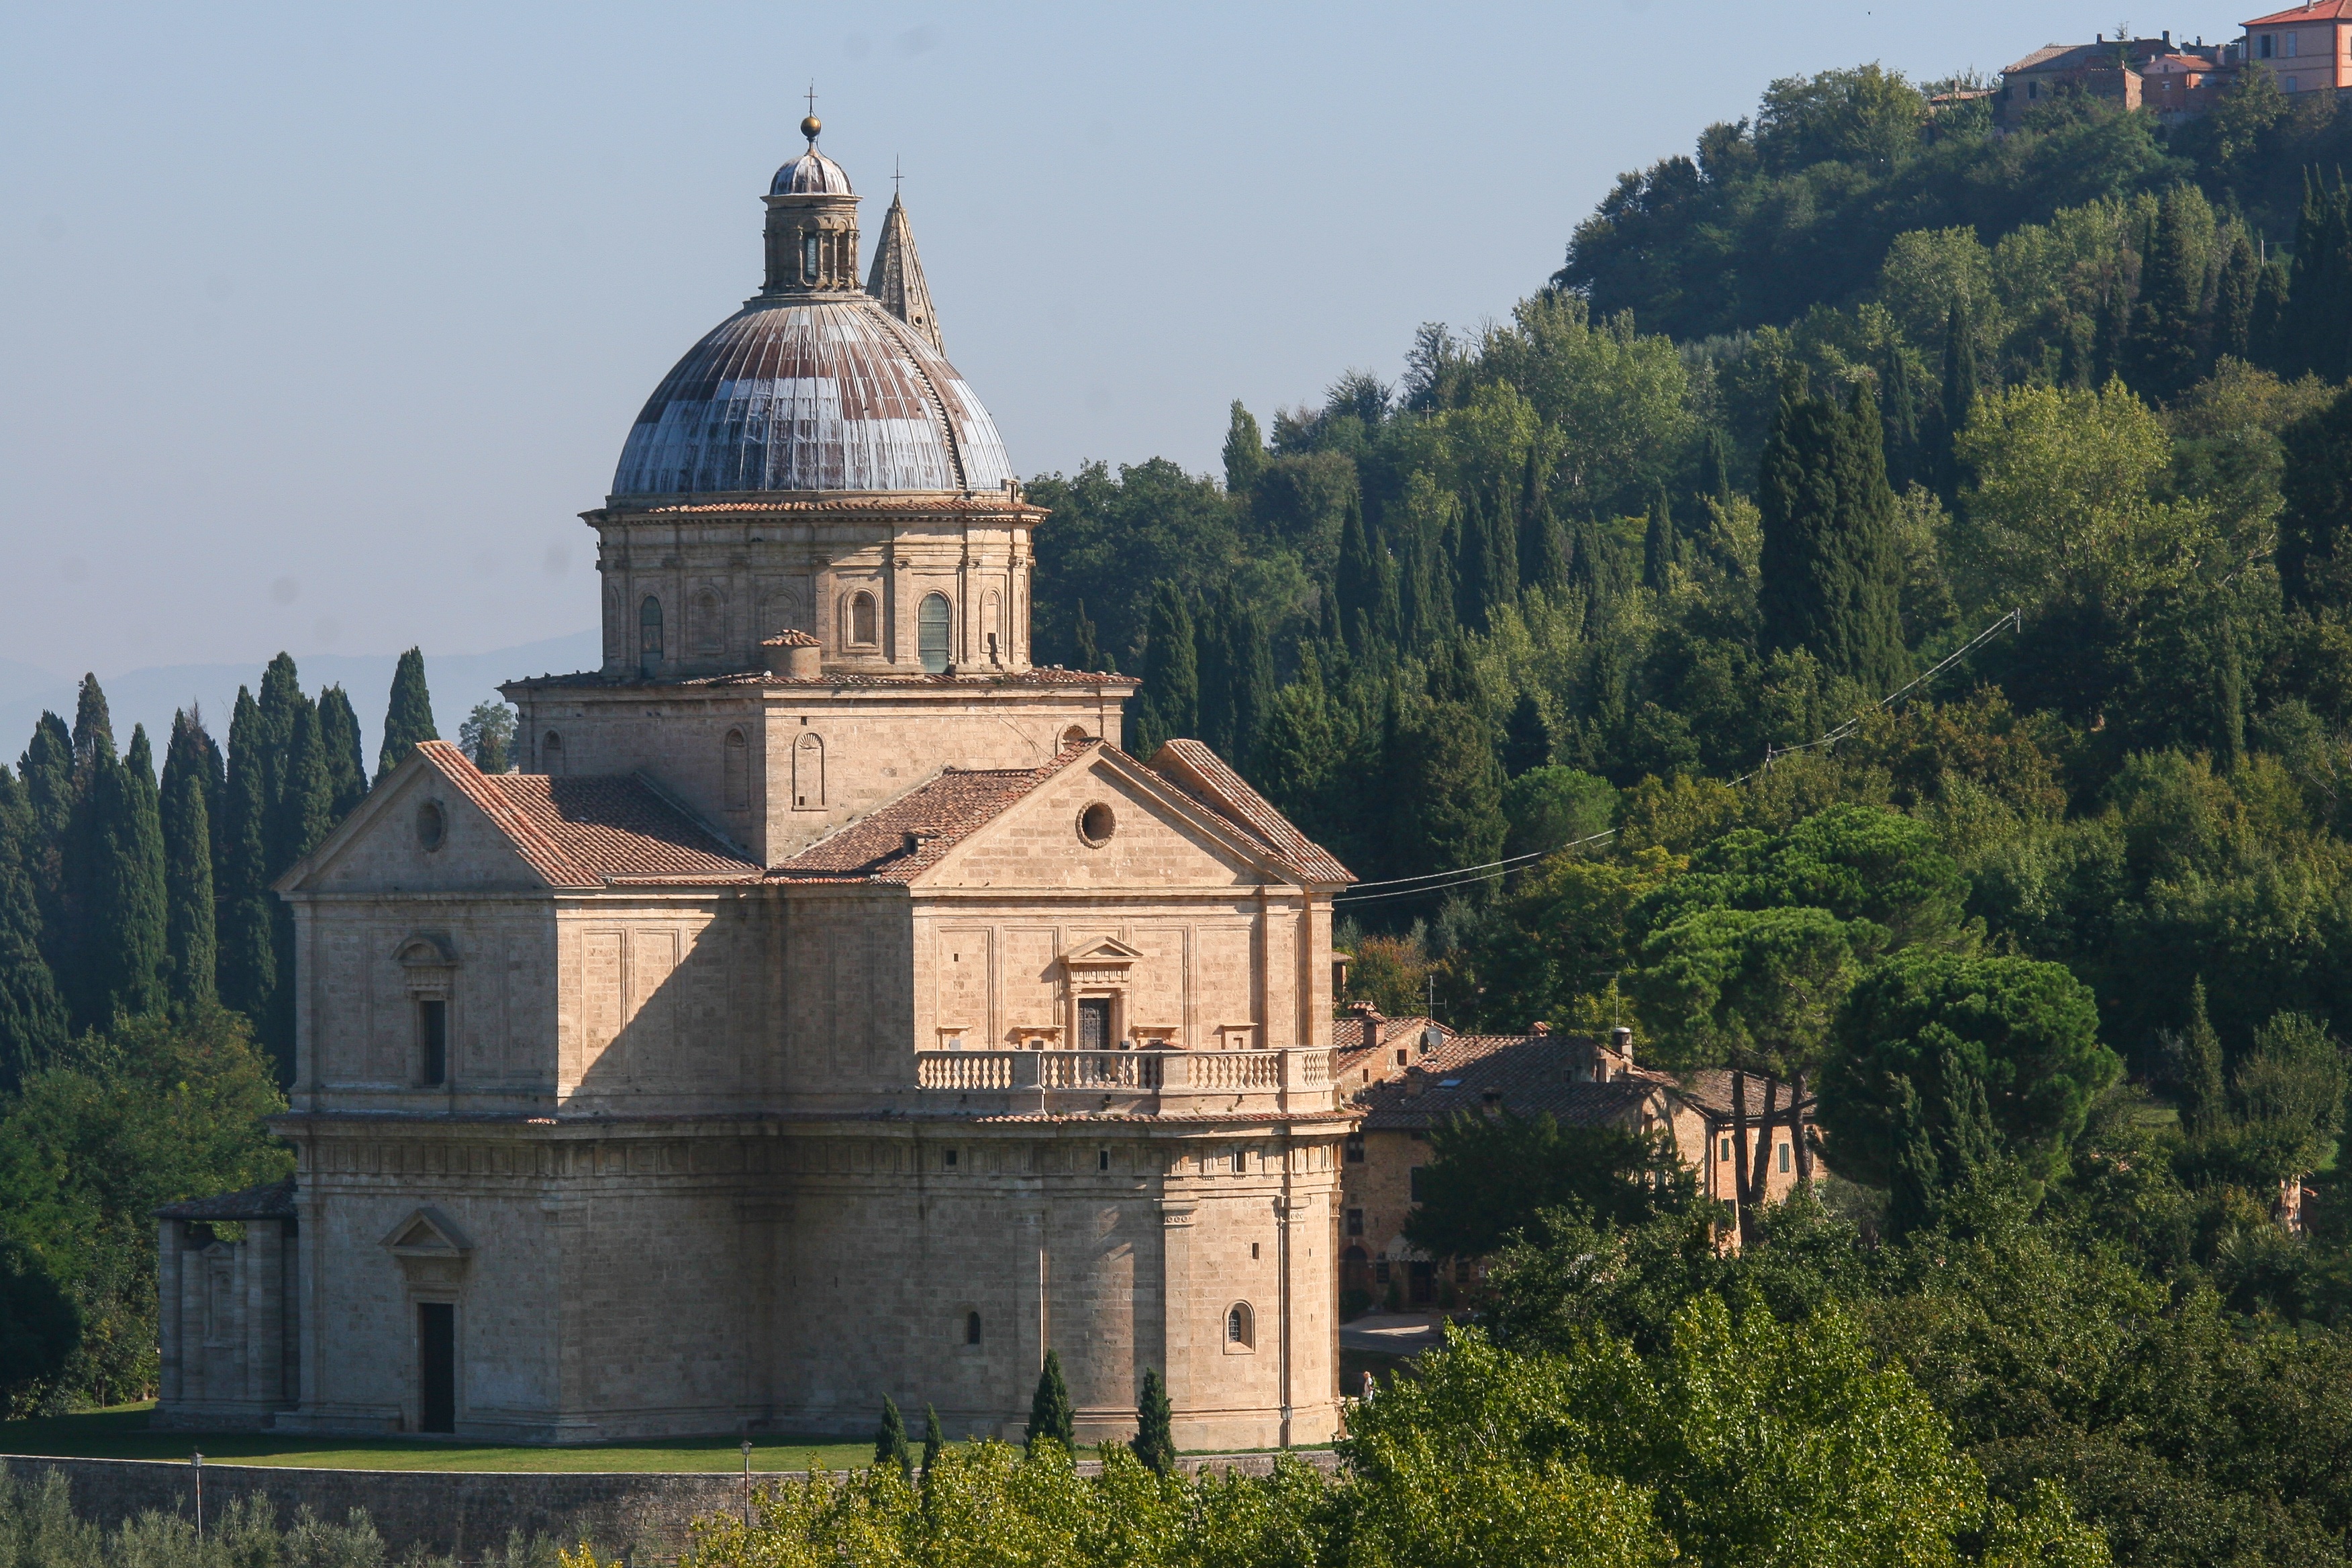
landscape, building, chateau, tower, italy, tuscany, church, place of worship, monastery, estate, toscana, montepulciano